Cinema of Germany

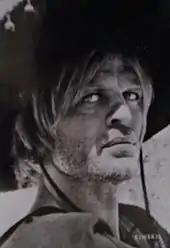
Klaus Kinski

The arrival of sound at the very end of the 1920s, produced a final artistic flourish of German film before the collapse of the Weimar Republic in 1933. As early as 1918, three inventors came up with the Tri-Ergon sound-on-film system and tried to introduce it to the industry between 1922 and 1926. UFA showed an interest, but possibly due to financial difficulties, never made a sound film. But in the late 1920s, sound production and distribution were starting to be adopted by the German film industry and by 1932 Germany had 3,800 cinemas equipped to play sound films. The first filmmakers who experimented with the new technology often shot the film in several versions, using several soundtracks in different languages. The film "The Blue Angel" (1930), directed by the Austrian Josef von Sternberg and produced by Erich Pommer, was also shot in two versions – German and English, with a different supporting cast in each version. It is considered to be Germany's first "talkie" and will always be remembered as the film that made an international superstar of its lead actress Marlene Dietrich. Other notable early sound films, all from 1931, include Jutzi's adaptation to Alfred Döblin's novel "Berlin Alexanderplatz", Pabst's Bertolt Brecht adaptation "The Threepenny Opera" and Lang's "M," as well as Hochbaum's "Raid in St. Pauli" (1932). Brecht was also one of the creators of the explicitly communist film "Kuhle Wampe" (1932), which was banned soon after its release.